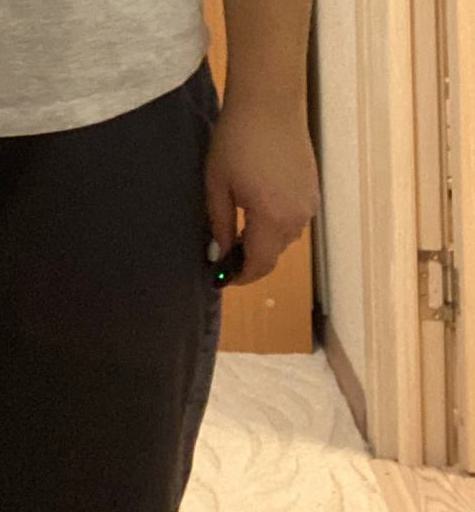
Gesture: no_gesture